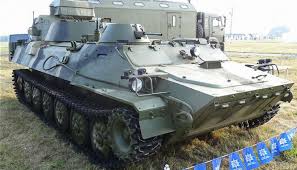
Label: MT_LB